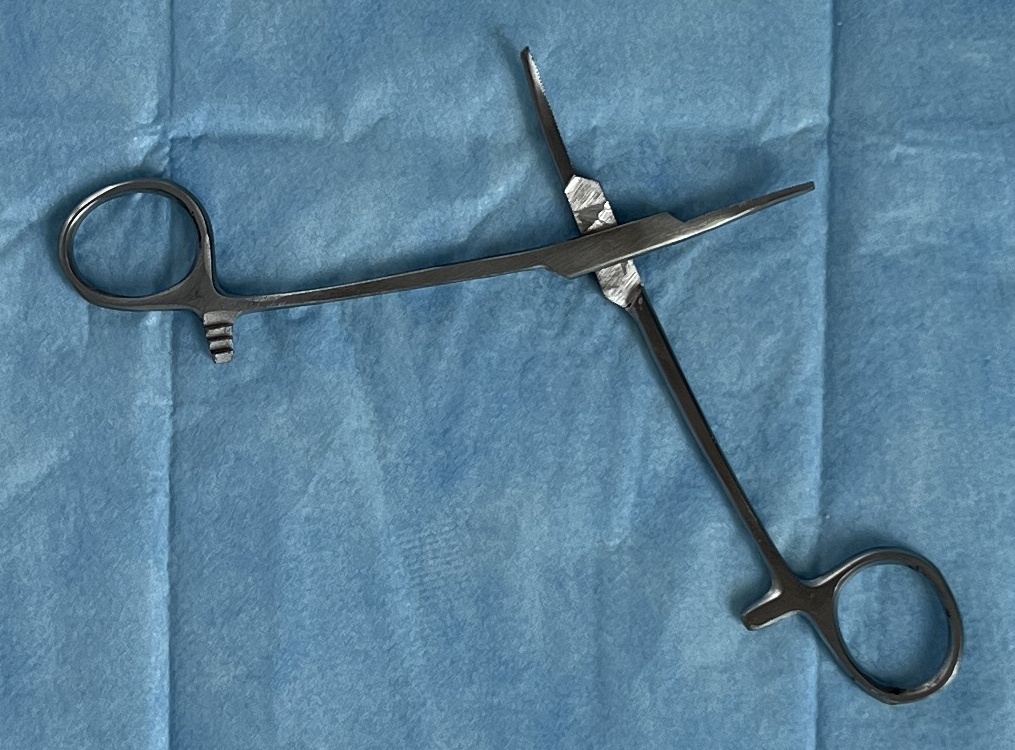
Hinged instrument state: open